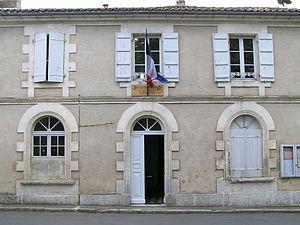
mairie de Nanclars